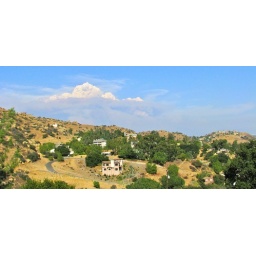
Convection column topped by pyrocumulus clouds created by Station Fire on the afternoon of Aug. 30, 2009.